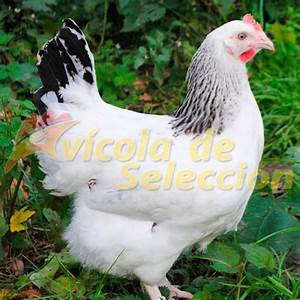
Label: chicken